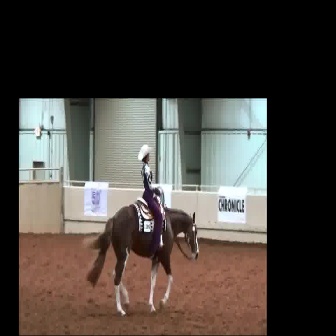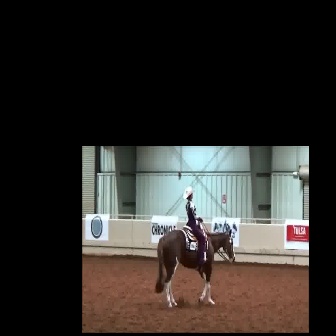
  Please identify the target specified by the bounding box [85,203,198,317] in the first image and locate it in the second image. Return the coordinates in [x_min,y_min,x_max,y_max] format.
Answer: [154,229,234,309]